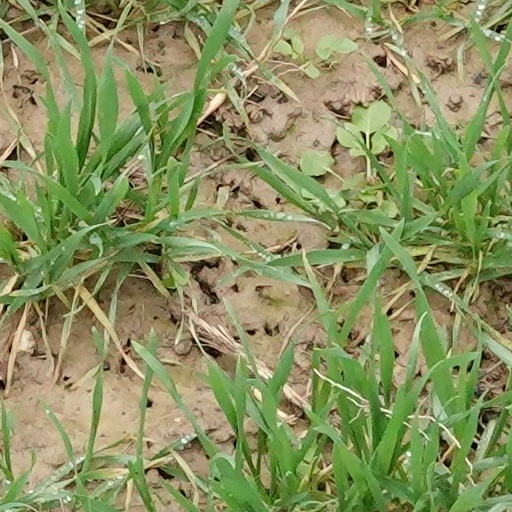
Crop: wheat